Penrice Academy

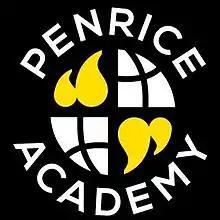
The Penrice Logo

Languages taught include French, Spanish, German and Mandarin. It is also an International School, having received a Gold International School Award from the British Council for a third time in 2012. Other strengths are Creative and Digital Arts, English and Science. The academy sends record numbers of students onto A Level Science courses.